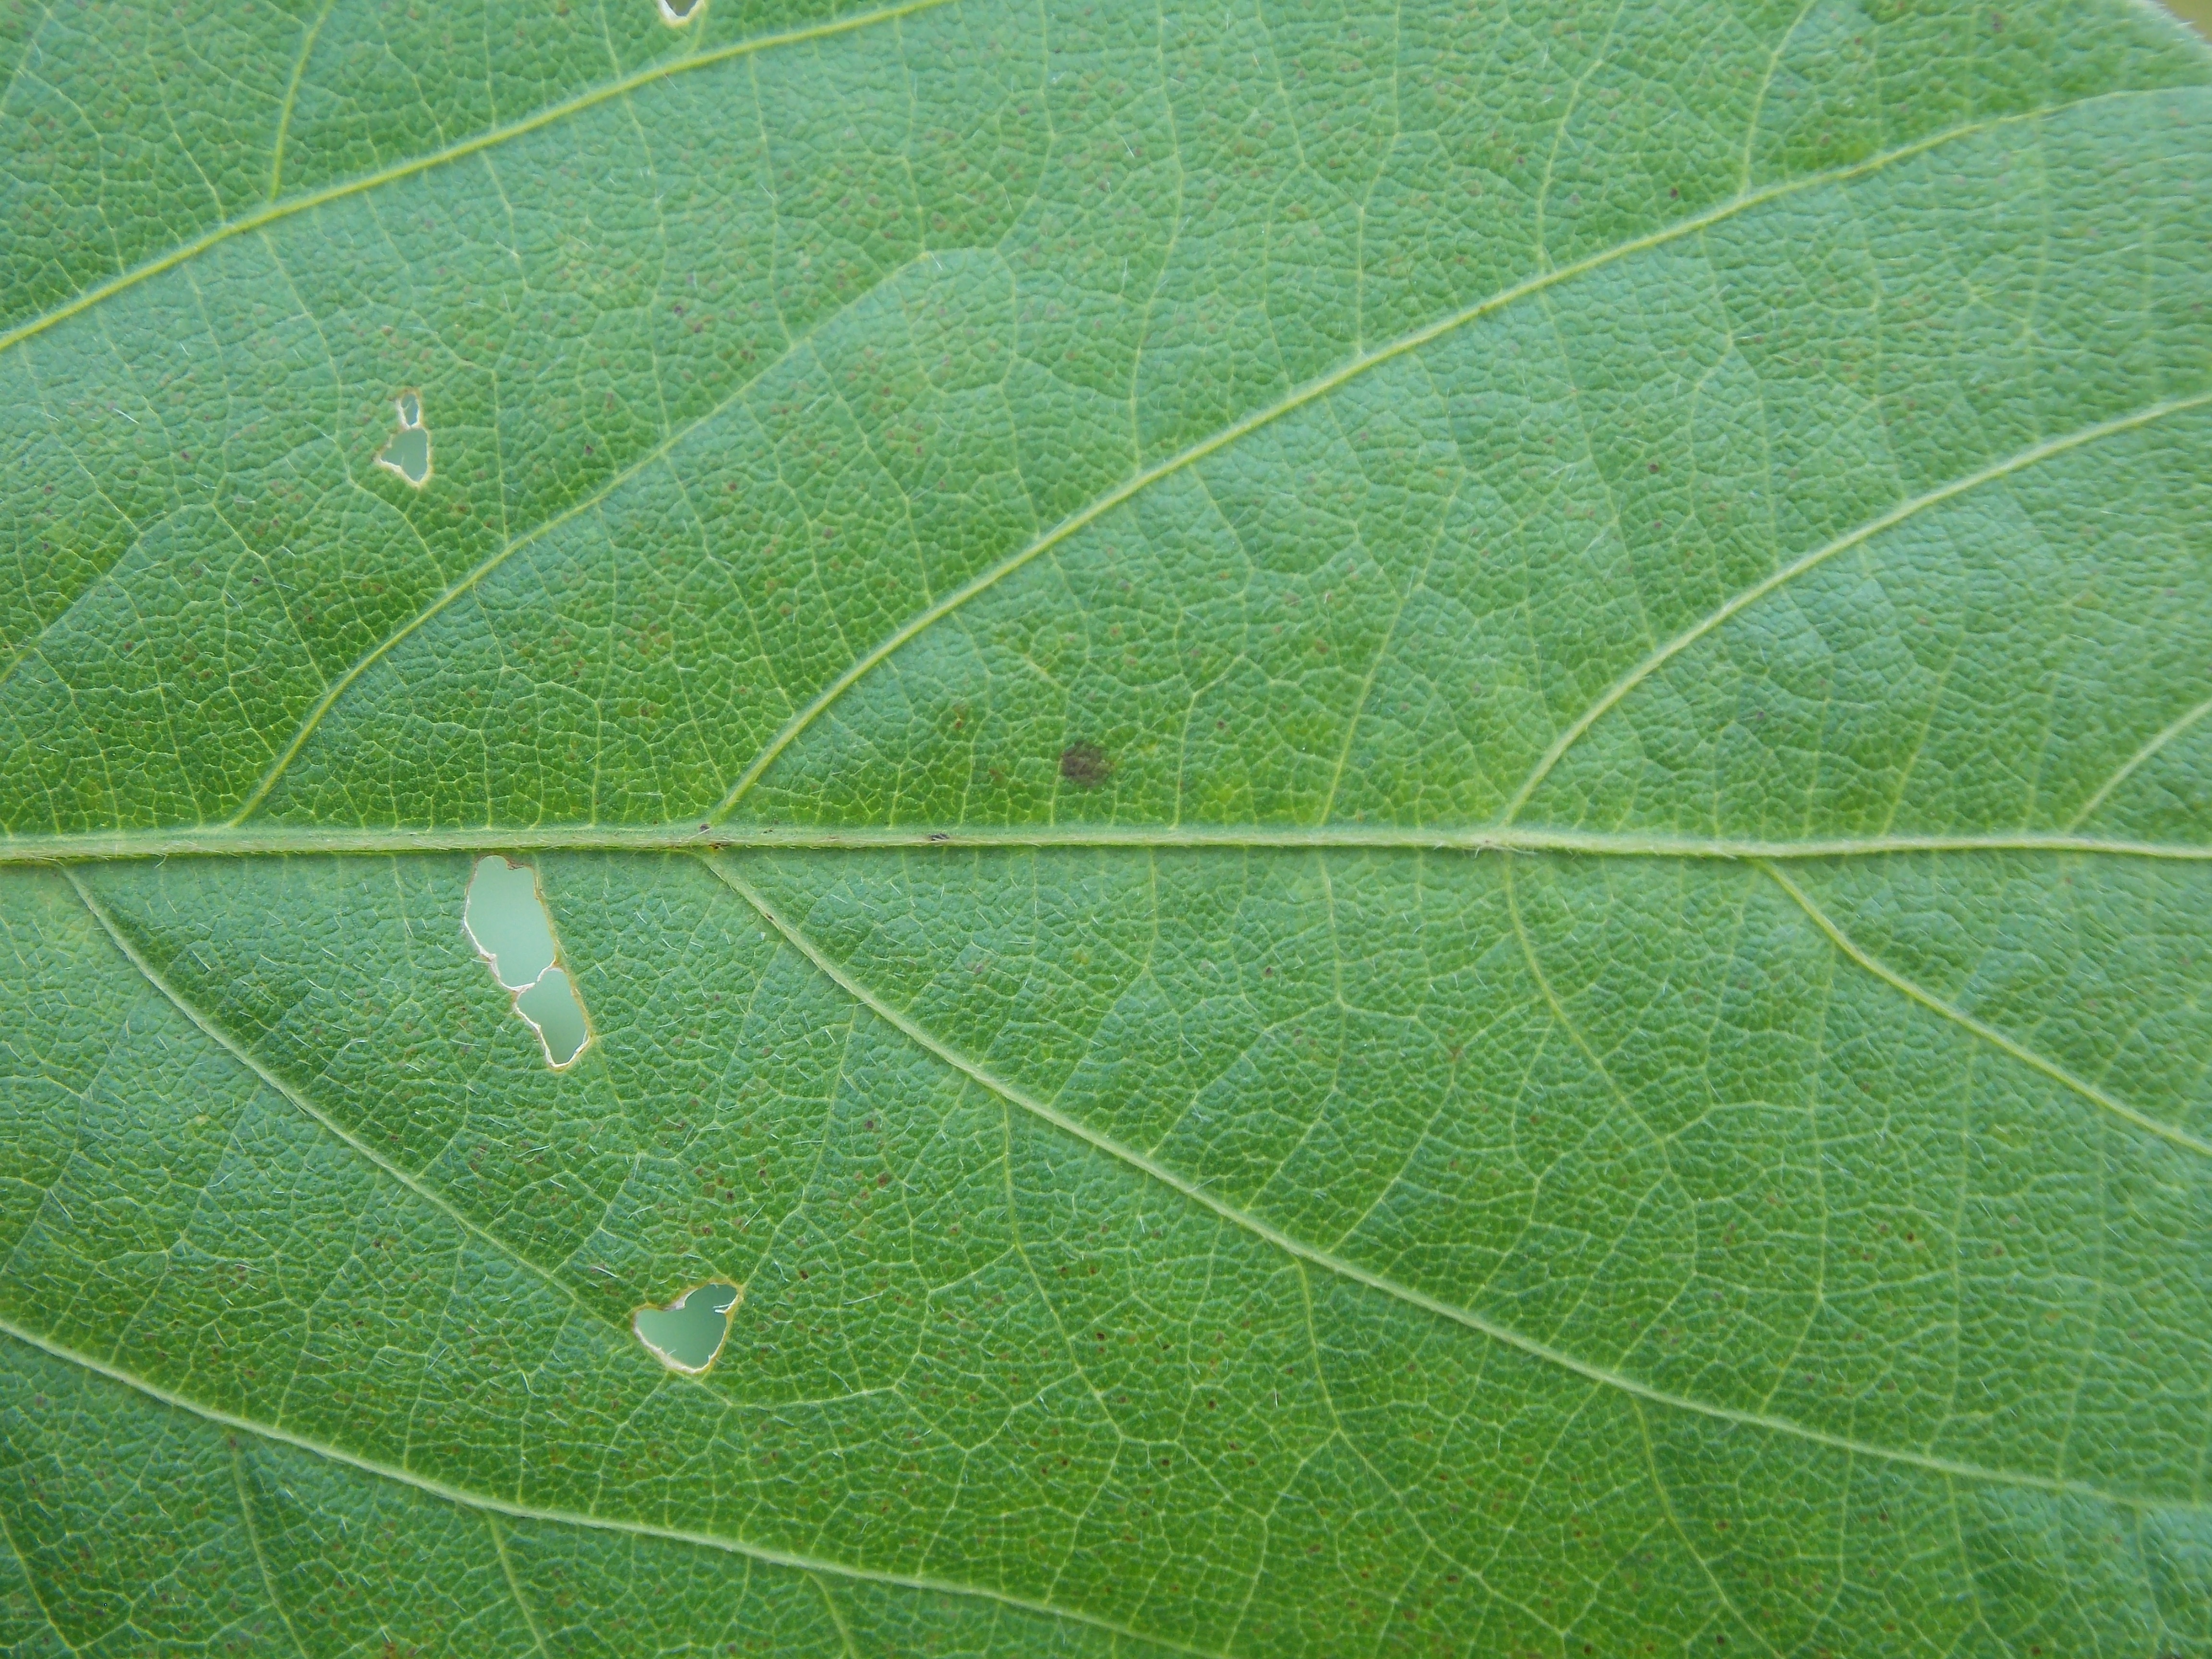
Label: Healthy